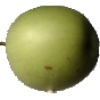
Label: Apple Granny Smith 1